Oradea

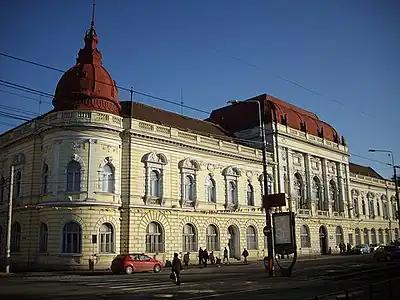
The Faculty of Medicine

The structure of the university contains academic education, postgraduate education, and scientific research.